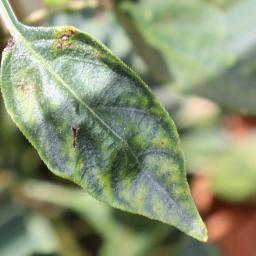
Label: healthy